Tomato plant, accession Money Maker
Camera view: horizontal (90 deg, fisheye); turntable rotation: 30 degrees
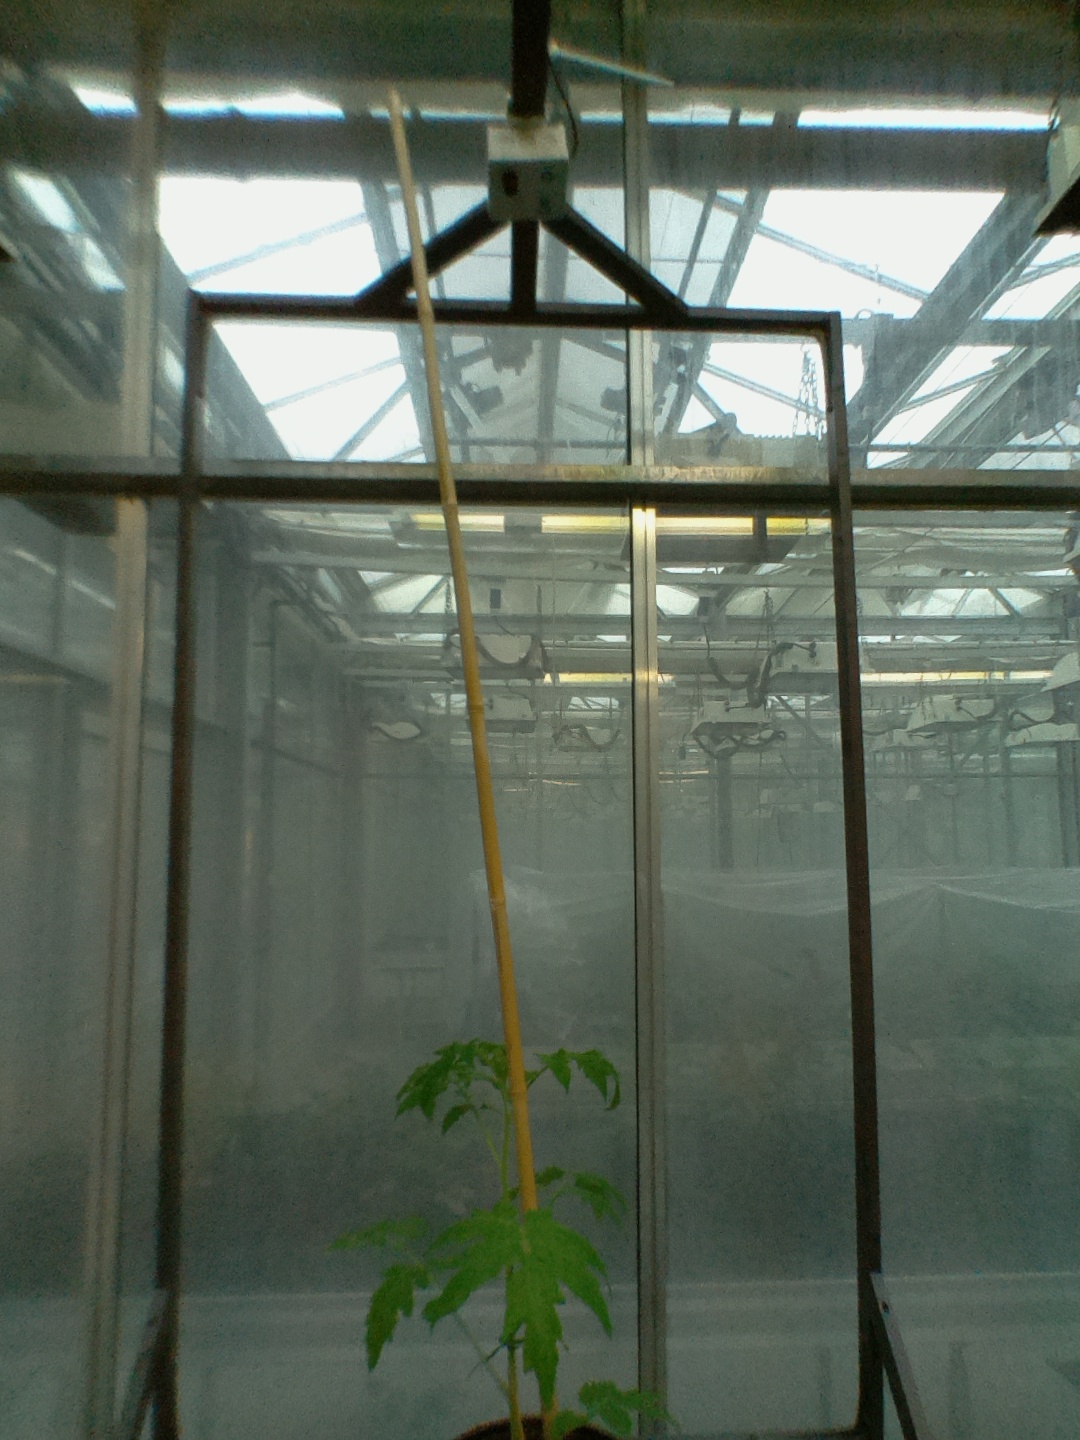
BBCH growth stage 13: 6 of true leaves visible